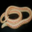
Label: snake